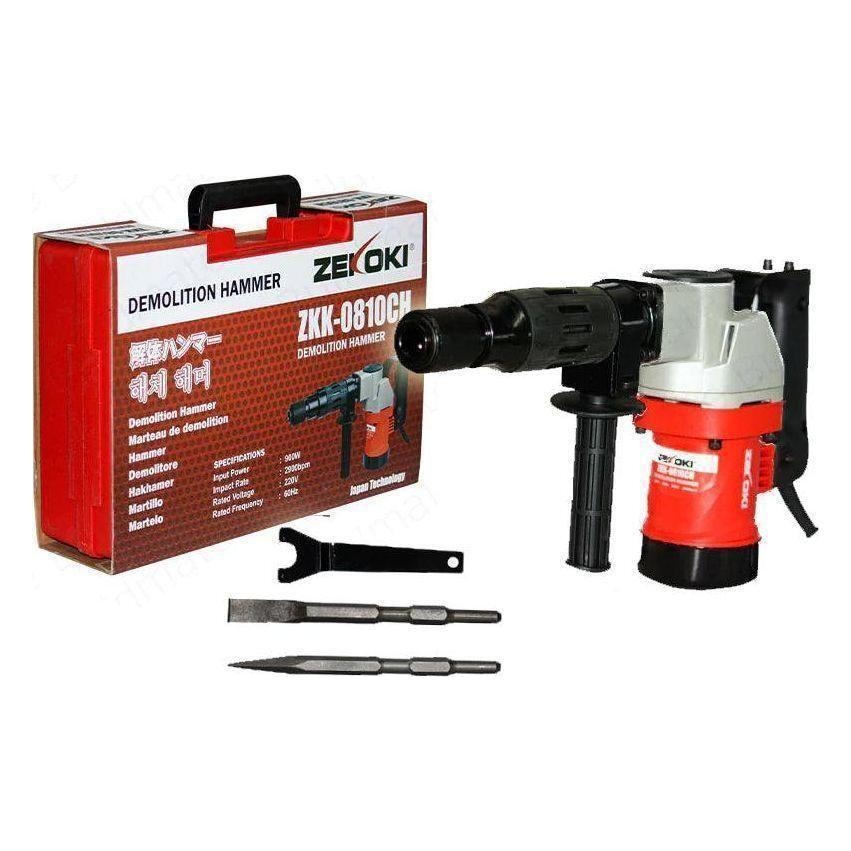
Zekoki ZKK-0810CH Chipping / Demolition Hammer 17mm HEX 7.6J
Quality & Affordability in Synergy Zekoki ZKK-0810CH Chipping / Demolition Hammer 17mm HEX 7.6J Specifications: Blows per minute: 2,900 bpm Impact Energy: 5.6 ft. lbs. / 7.6 Joules Vibration: 8 m/s2 Tool Holder: 17mm Hexagonal Shank Overal Length: 16-5/8" Net Weight: 12.8 lbs 3 Months Service Warranty
Brand: Zekoki
Category: Hardware > Tools > Hammers > Powered Hammers > Demolition Hammers